Palais des Sports de Treichville

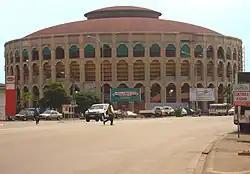
Palais des Sports de Treichville in 2008.

Palais des Sports de Treichville is an indoor sporting arena located in Treichville, Abidjan, Ivory Coast. The capacity of the arena is 3,500 people.